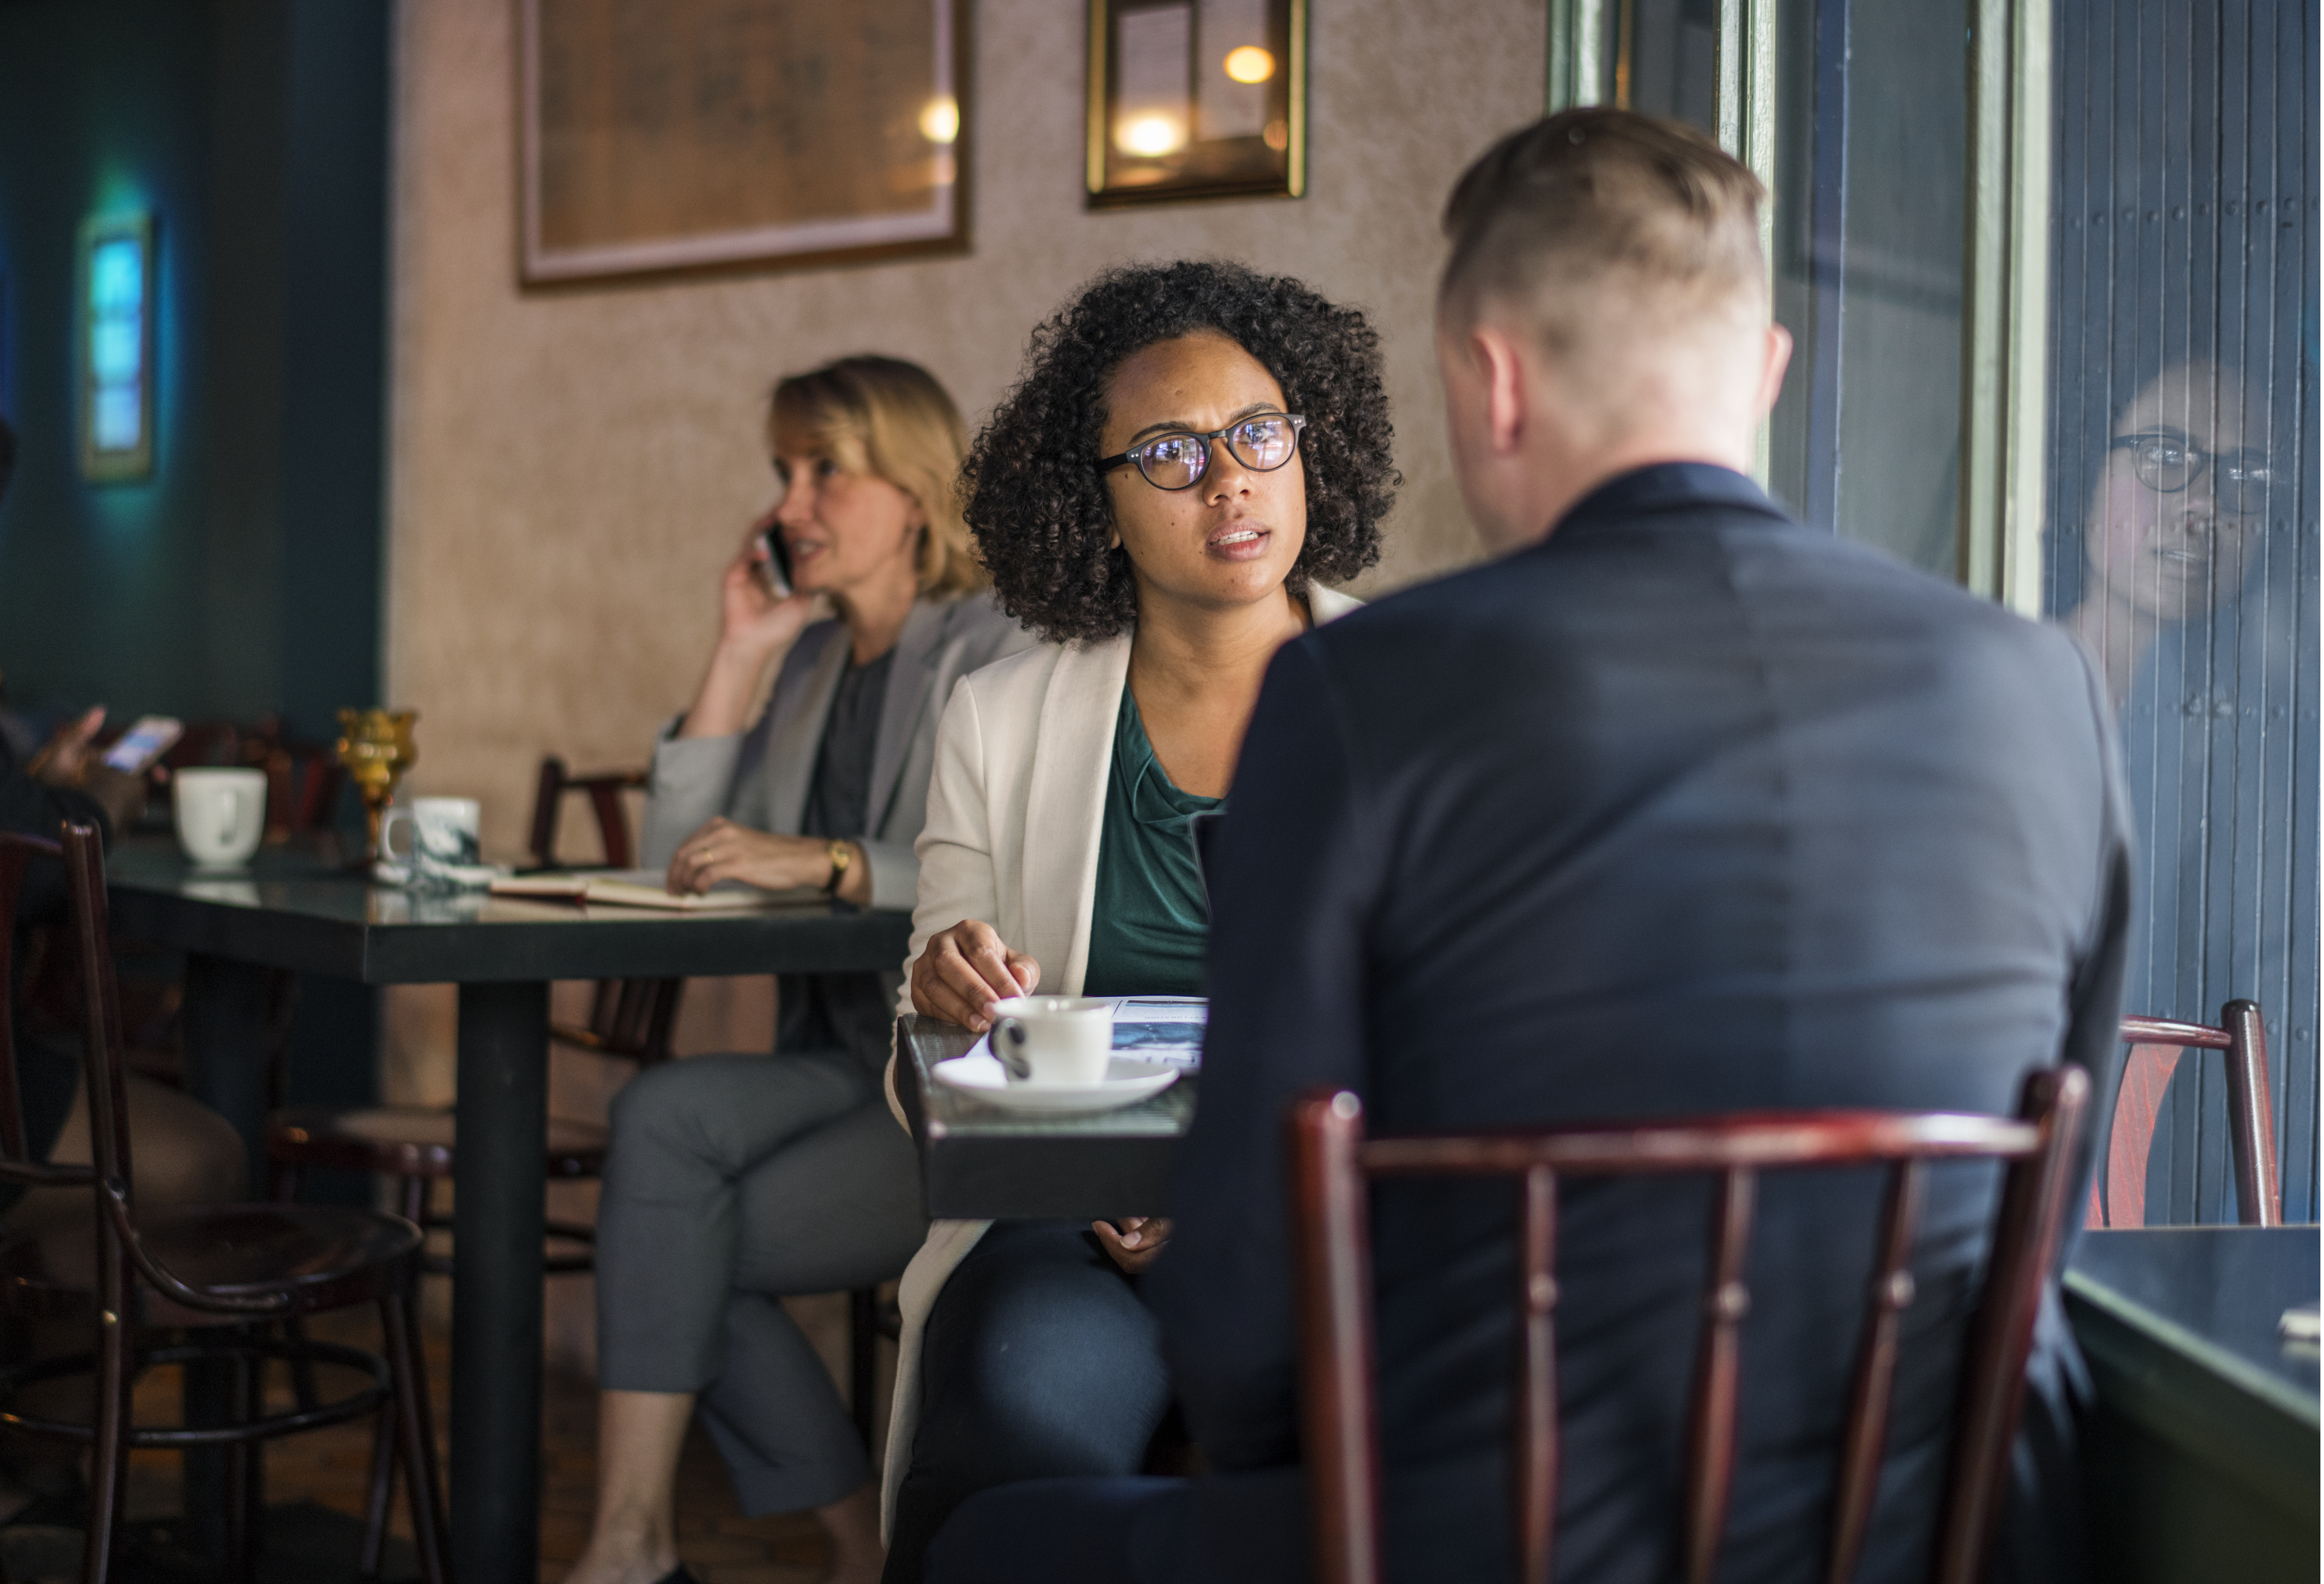
discussion, excited, glasses, global, lunch break, man, meeting, morning, restaurant, event, conversation, fun